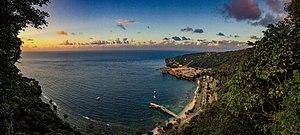
Flying Fish Cove est la commune la plus importante de l'Île Christmas en Australie.